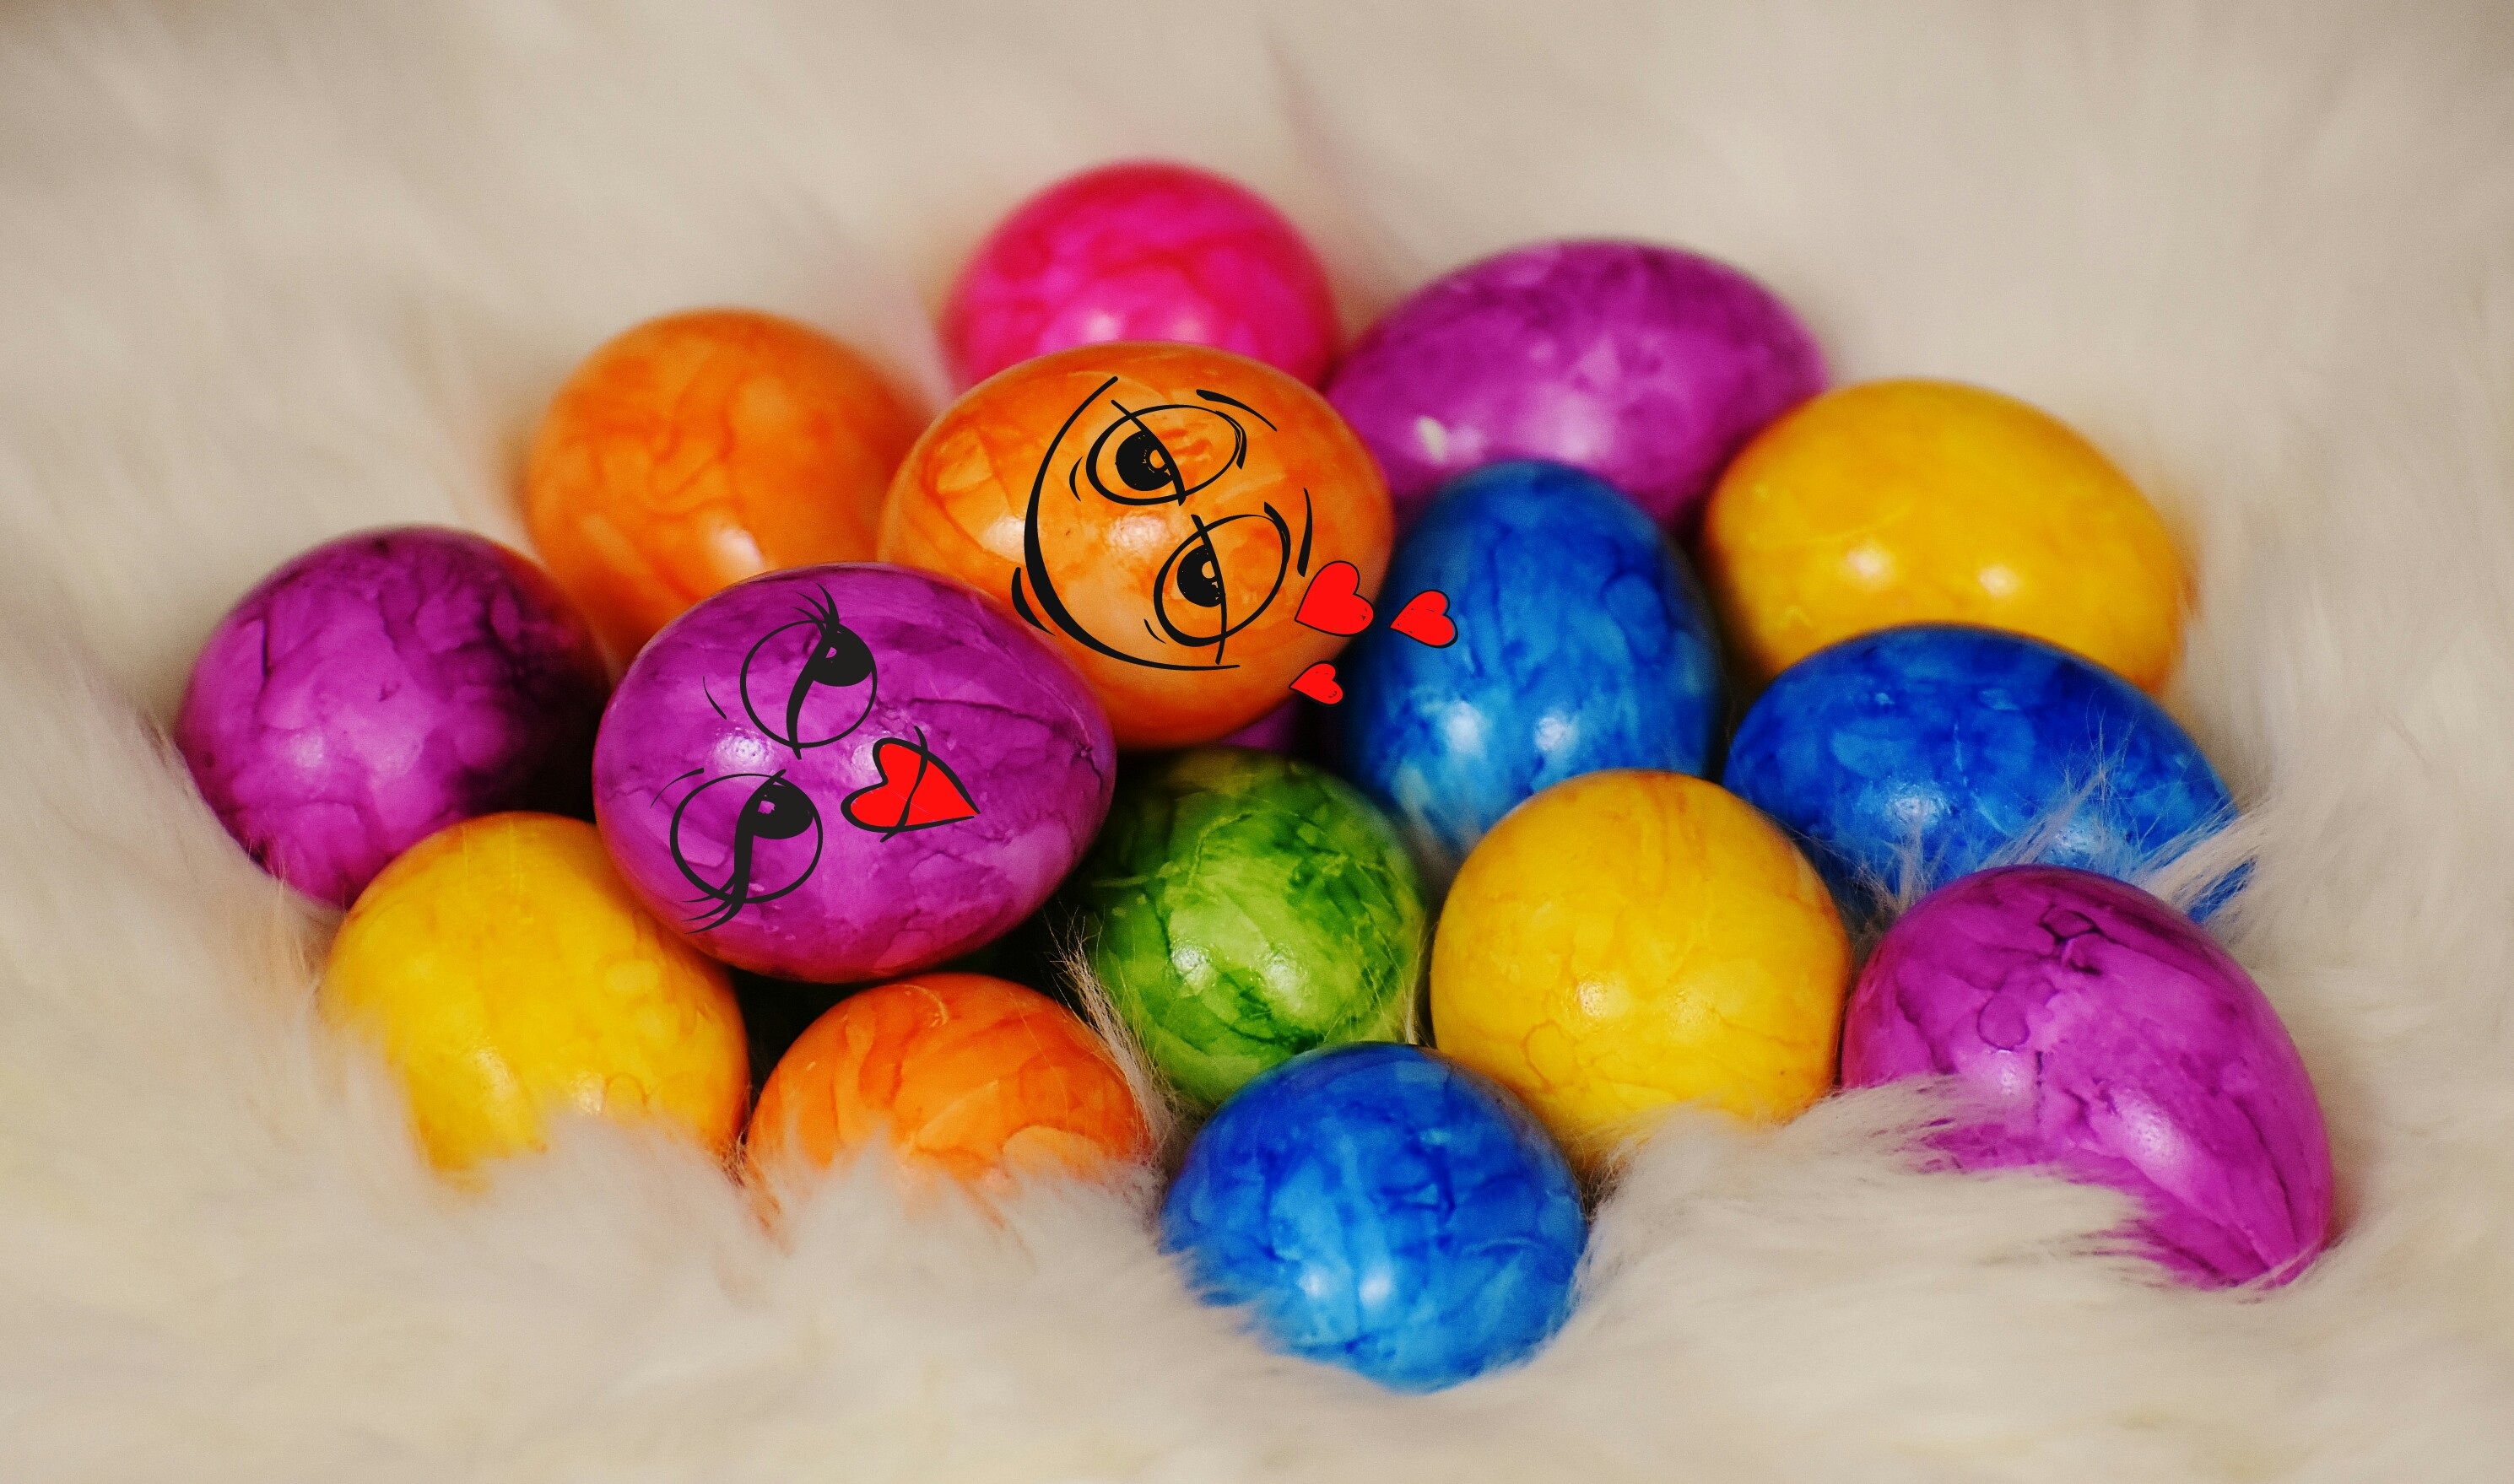
food, color, colorful, toy, egg, easter, colored, easter eggs, easter egg, happy easter, colorful eggs, boiled eggs, easter nest, colored eggs, dyed easter eggs